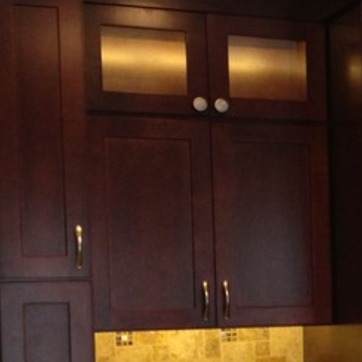
Material: wood